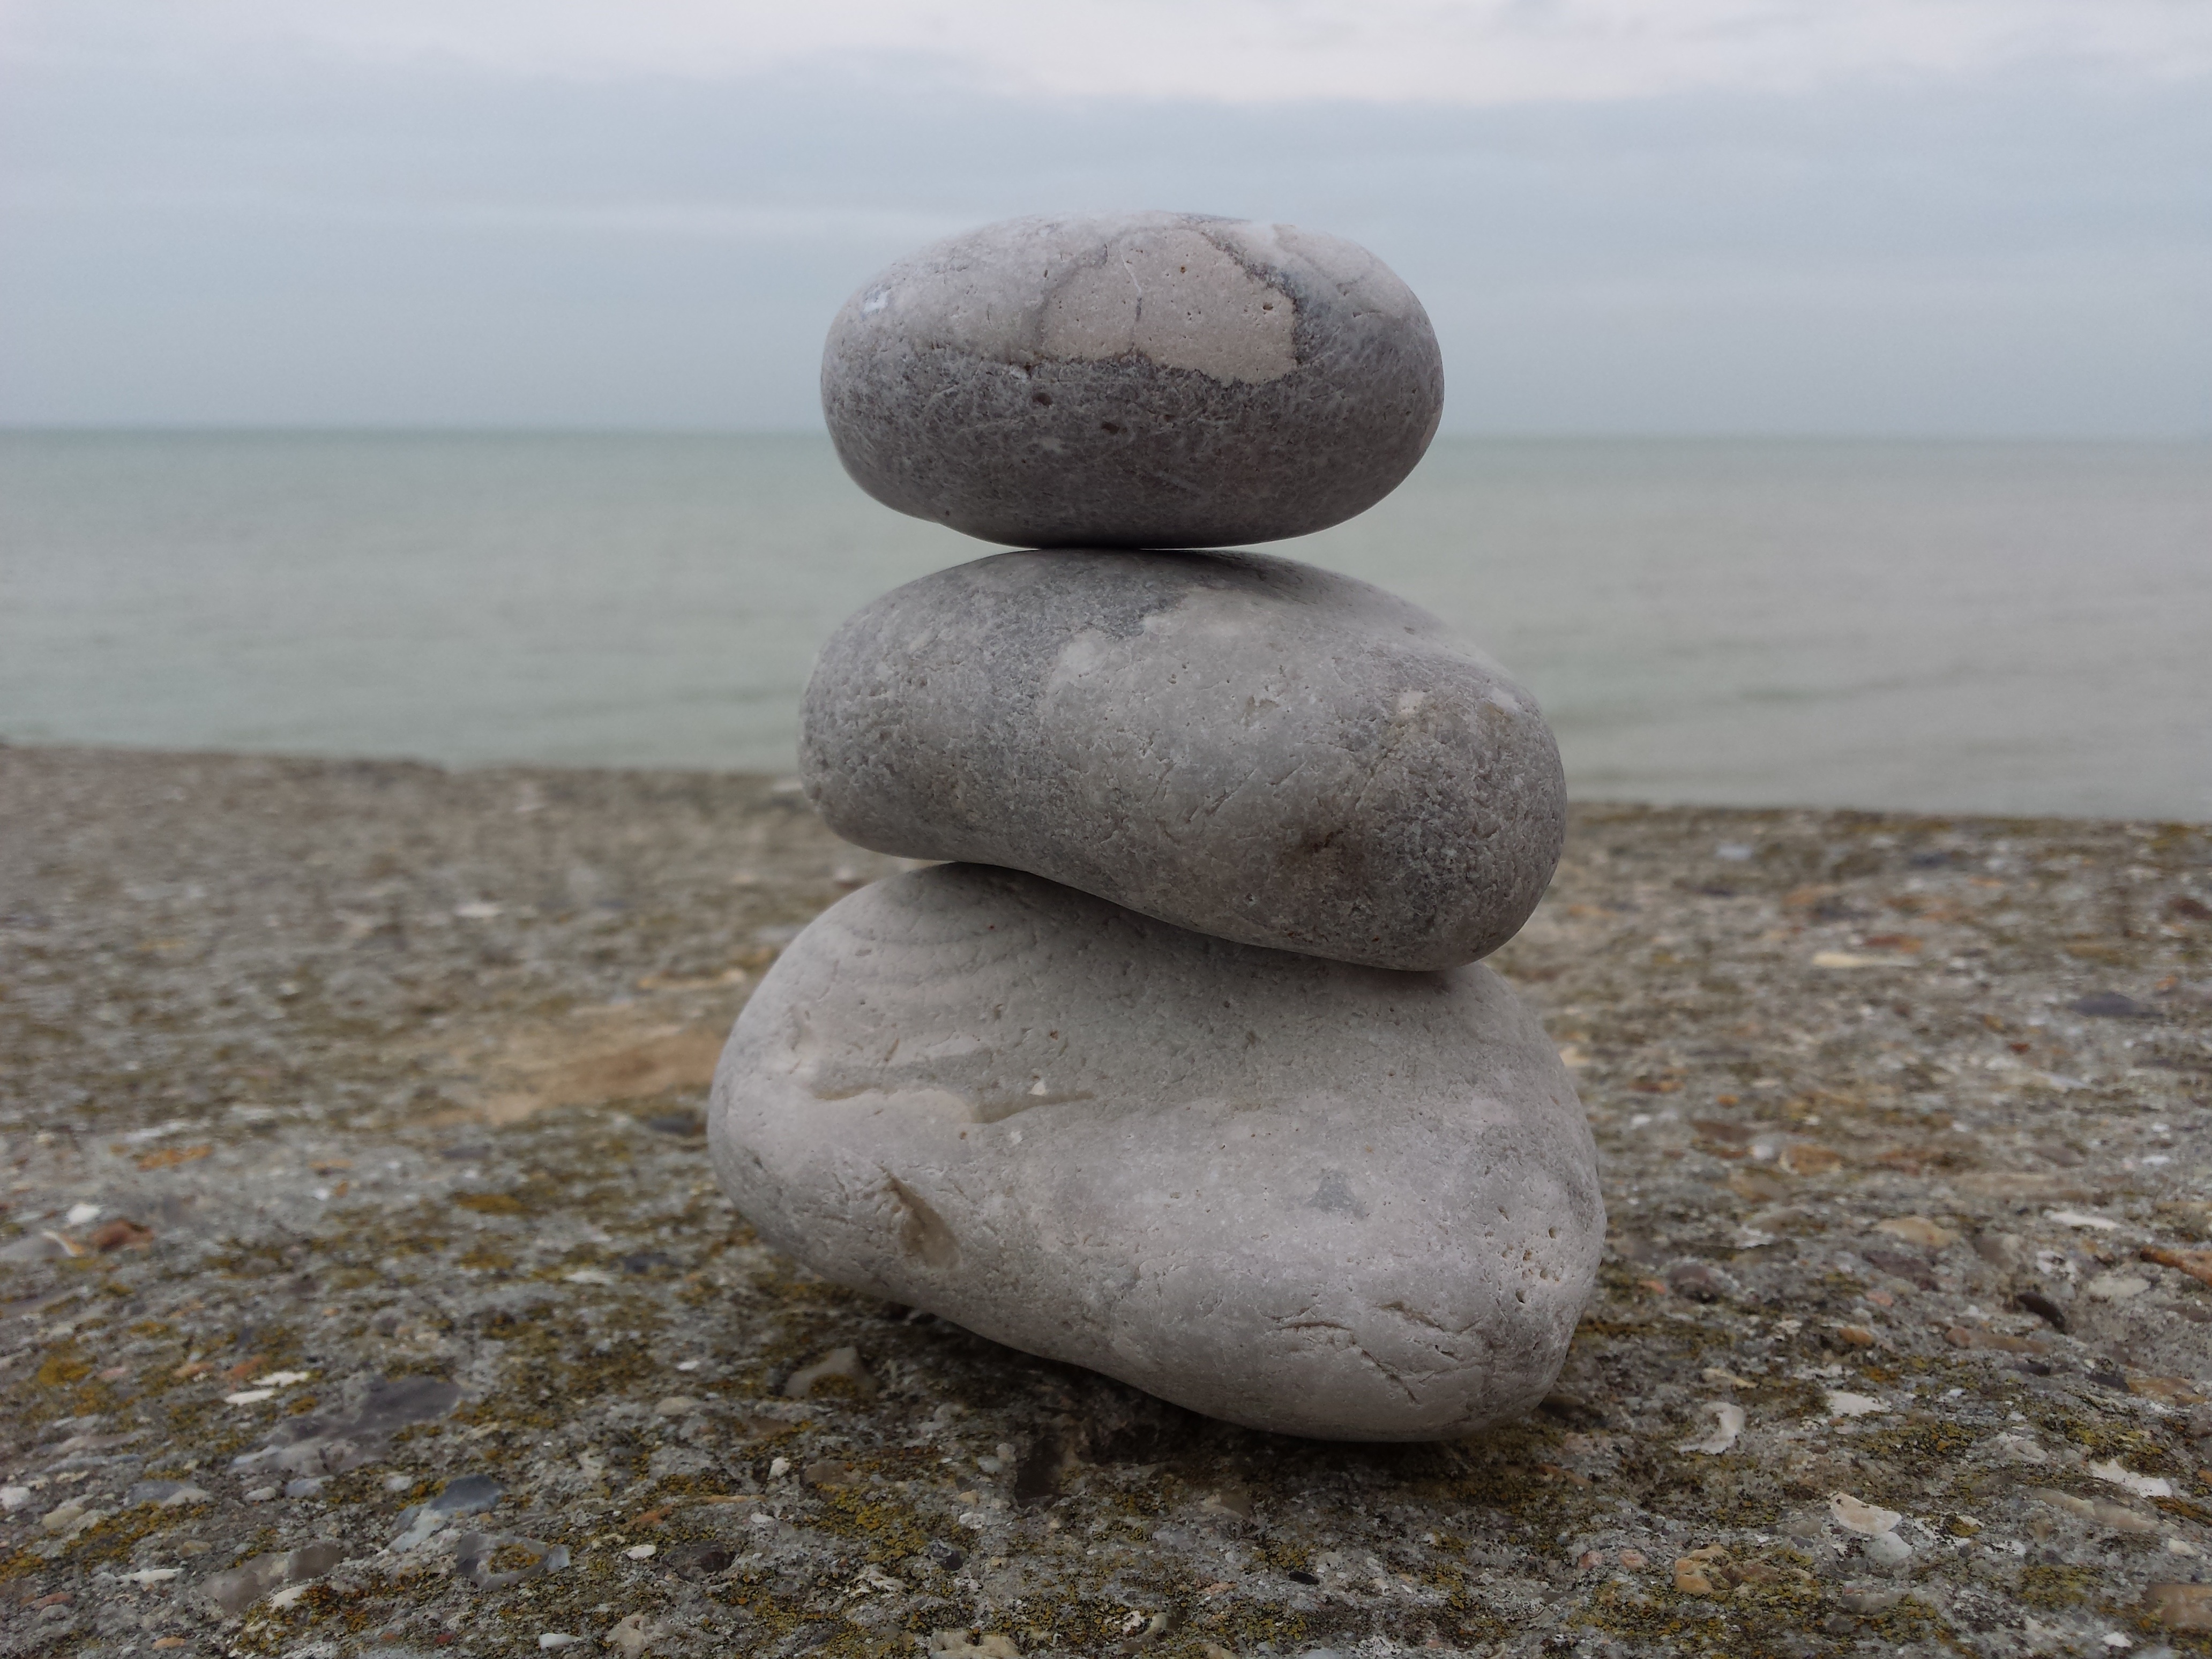
sea, sand, rock, relax, pebble, buddhism, material, zen, sculpture, meditation, boulder